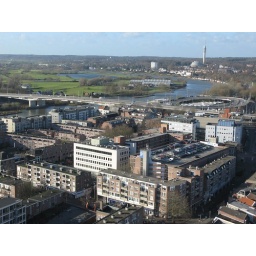
the town, kema tower and the Nelson Mandela bridge framed by rural holland.